Tretten Church

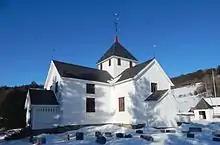
View of the church

Tretten Church is a parish church of the Church of Norway in Øyer Municipality in Innlandet county, Norway. It is located in the village of Tretten. It is the church for the Tretten parish which is part of the Sør-Gudbrandsdal prosti (deanery) in the Diocese of Hamar. The white, wooden church was built in a cruciform design in 1728 using plans drawn up by the architect Jens Skank. The church seats about 300 people.